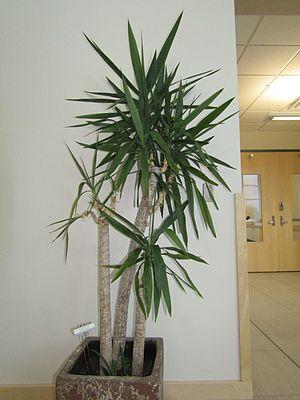
Yucca gigantea, ou Yucca géant, est une espèce de plantes arbustives de la famille des Asparagaceae, sous-famille des Agavoideae. Elle est caractérisée par son tronc en forme de patte d'éléphant. Couramment vendu en jardinerie pour servir de plante d'appartement, souvent en plusieurs pieds pour un effet décoratif.
Yucca est un genre de 40-50 espèces de plantes vivaces arbustives remarquables par leurs rosettes de feuilles dures, en forme d'épée, et par les grappes de fleurs blanches ou tirant sur le blanc. Les yuccas se rencontrent dans les régions chaudes et sèches de l'Amérique du Nord, de l'Amérique centrale, d'Europe du Sud et des Antilles. Ils sont utilisés comme plantes ornementales.